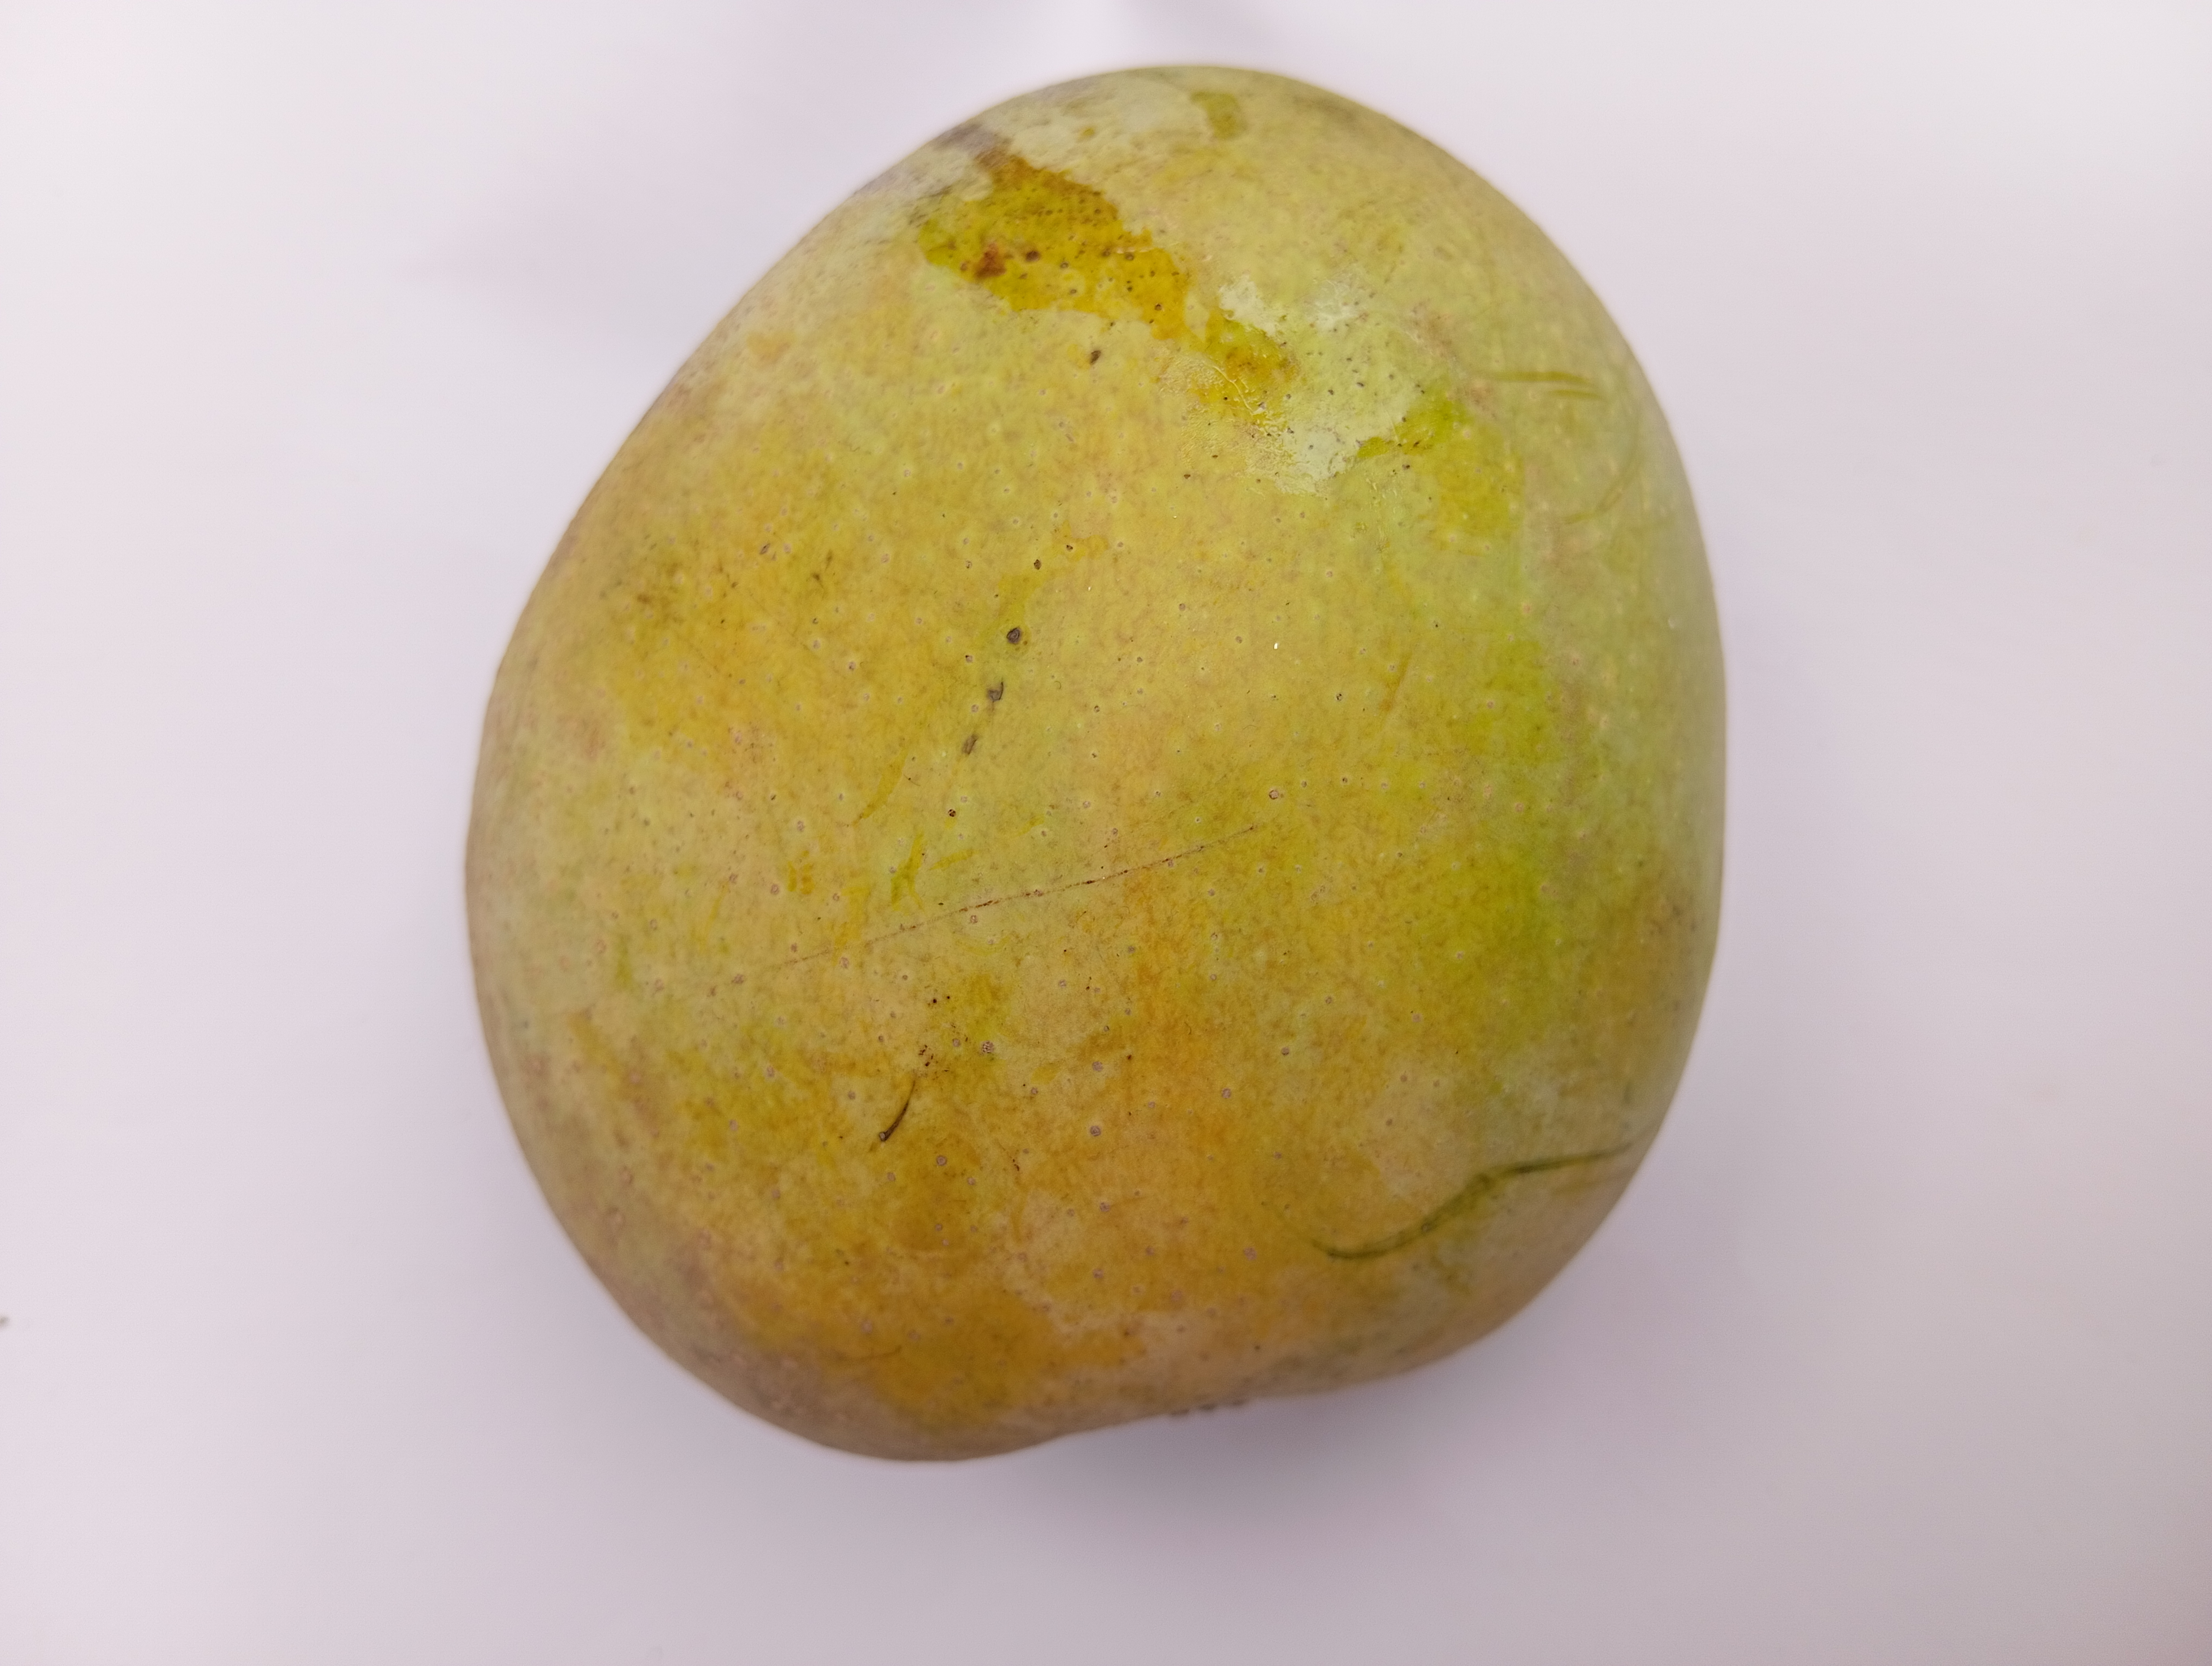
Mango variety: GobindoBhog